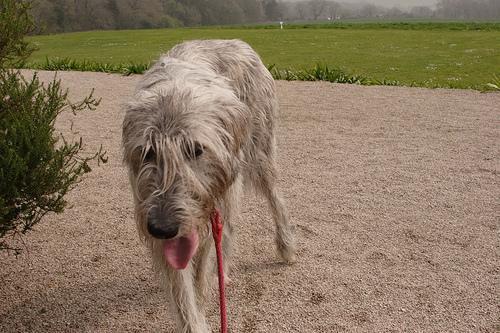
Irish_wolfhound